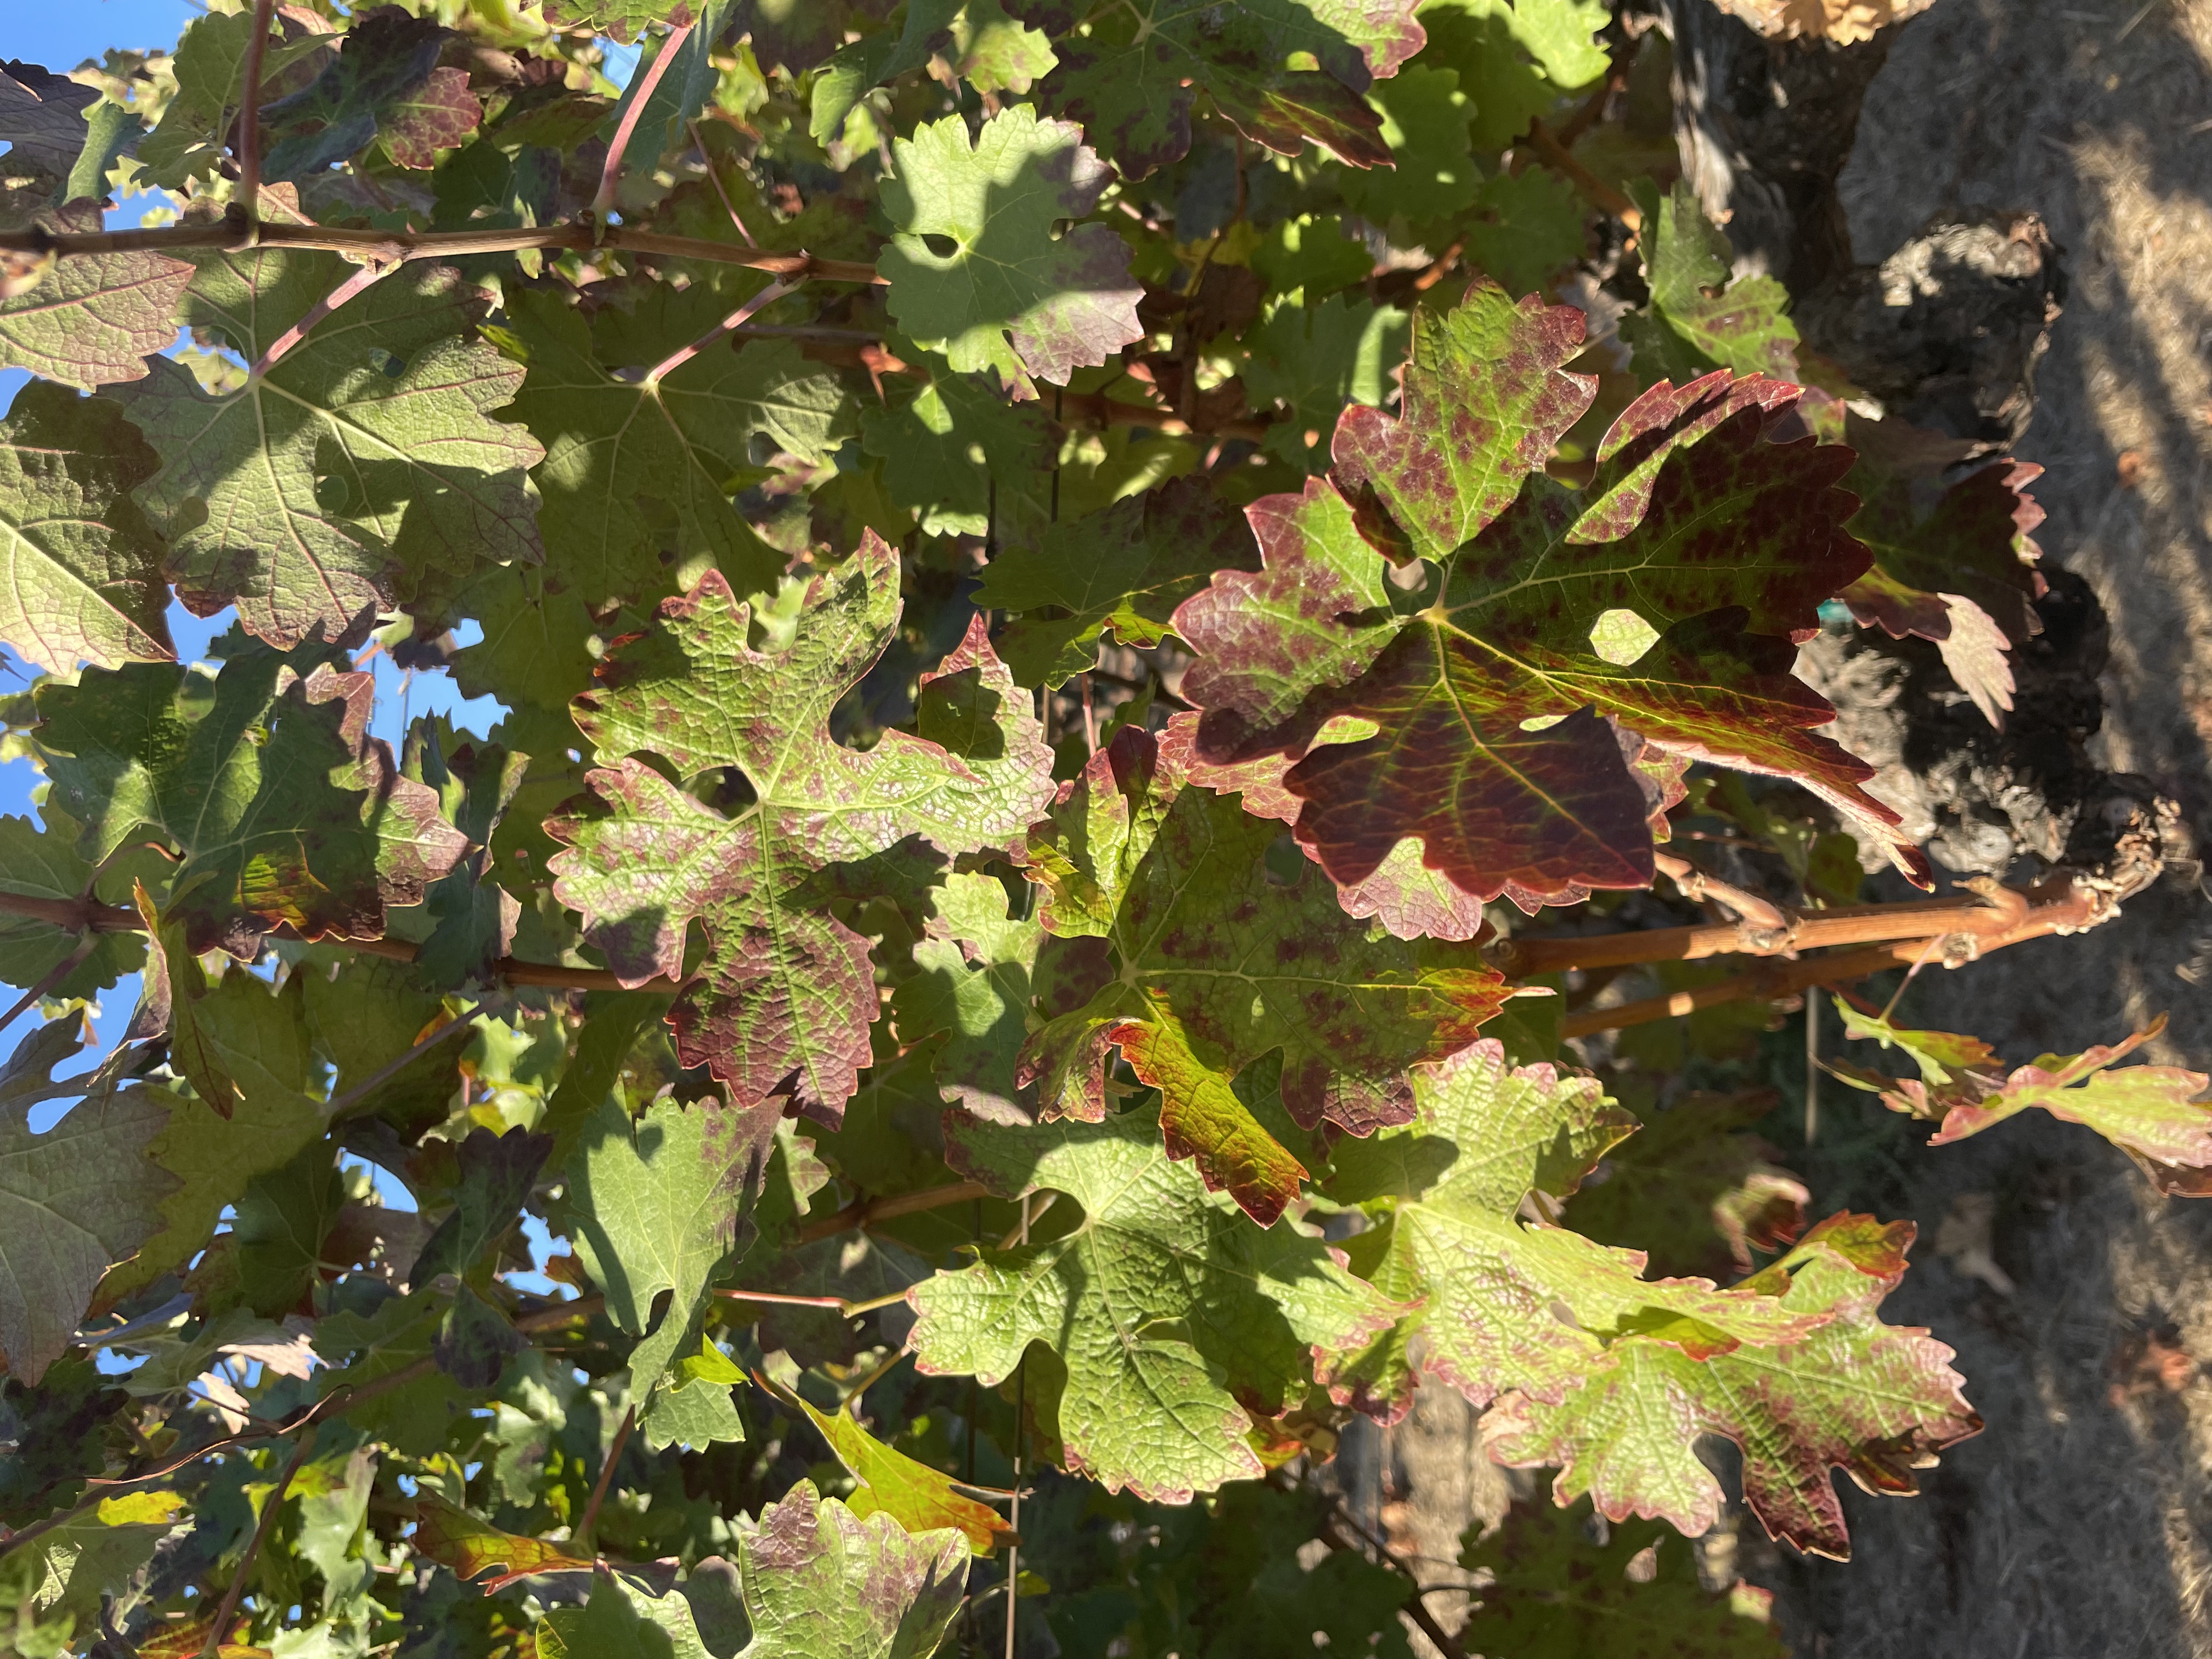
Label: Leafroll 3